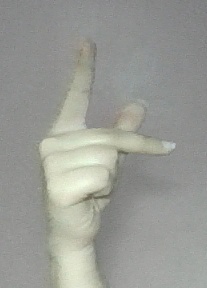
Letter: dha